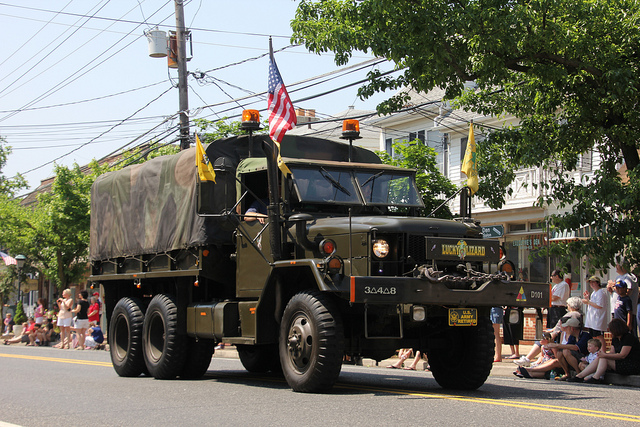
An army truck with an American Flag on it riding down a rode.

An army truck driving down the road passing people.

A very large green military truck on a road with spectators.

A truck of some sort moving along a road during a parade.